The Times Group

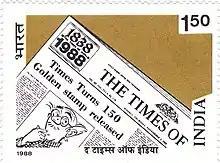
The Times of India 1988 stamp of India

The Times of India press published a number of influential English (e.g. Illustrated Weekly of India 1880-1993) and Hindi magazines (e.g. Dharmyug 1949-1997, Sarika, Dinaman 1965-1990s, Parag 1958-1990s), edited by distinguished authors including Khushwant Singh, Dharmveer Bharti, Agyeya and Sarveshwar Dayal Saxena. However, the organisation faced financial difficulties, and most of them were closed down during the 1990s.